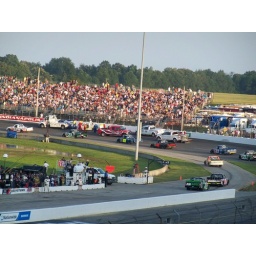
It wasn't long before a truck got into the wall in turn 1, resulting in a caution.